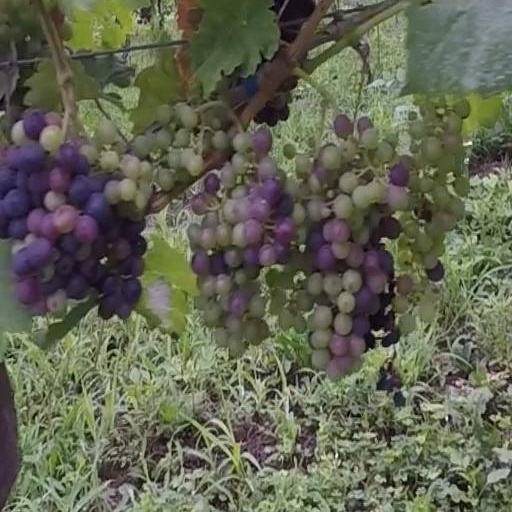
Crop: grape